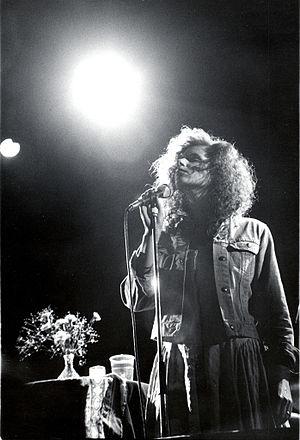
Cowboy Junkies est un groupe de country alternative, blues rock et folk rock canadien, composé des deux frères Michael à la guitare, Peter à la batterie, leur sœur Margo Timmins au chant et d'Alan Anton à la basse. Le groupe s'est formé à Toronto en 1985. Le nom a été choisi un peu au hasard, avant leur tout premier concert. Ils débutent en se produisant dans des pubs à Toronto avant d'enregistrer dans leur garage un premier album à l'inspiration blues, Whites Off Earth Now!!. Le deuxième album, The Trinity Sessions, a été enregistré en 1987 à l'Église de la Sainte Trinité de Toronto, à l'aide d'un seul microphone stéréo. Il contient leur interprétations de classiques tels que Blue Moon Revisited de Richard Rodgers et Lorenz Hart, ainsi que Sweet Jane du Velvet Underground et composée par Lou Reed, I'm So Lonesome I Could Cry de Hank Williams et finalement Dreaming My Dreams with You de Allen Reynolds. Ce même album a été revisité en 2006, et réenregistré toujours à l'Église de la Sainte Trinité de Toronto et publié en 2007 sous le titre Trinity Revisited avec un DVD contenant Trinity Revisited ainsi que The Trinity Session Revisited - A Documentary.